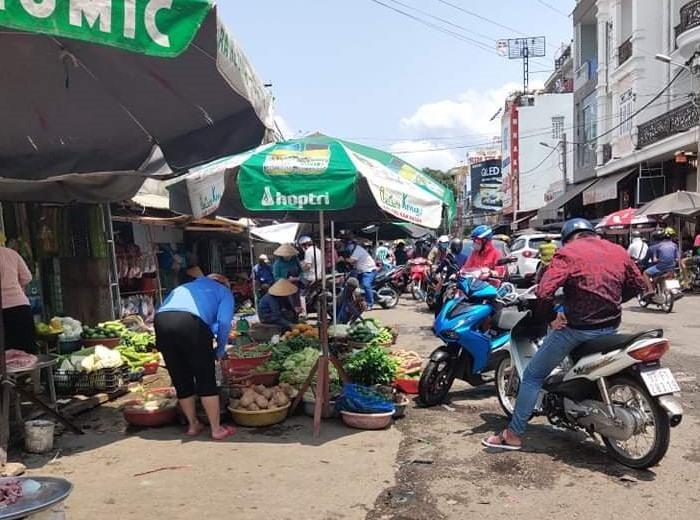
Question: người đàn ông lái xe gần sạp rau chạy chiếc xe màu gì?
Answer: người đàn ông lái chiếc xe màu trắng